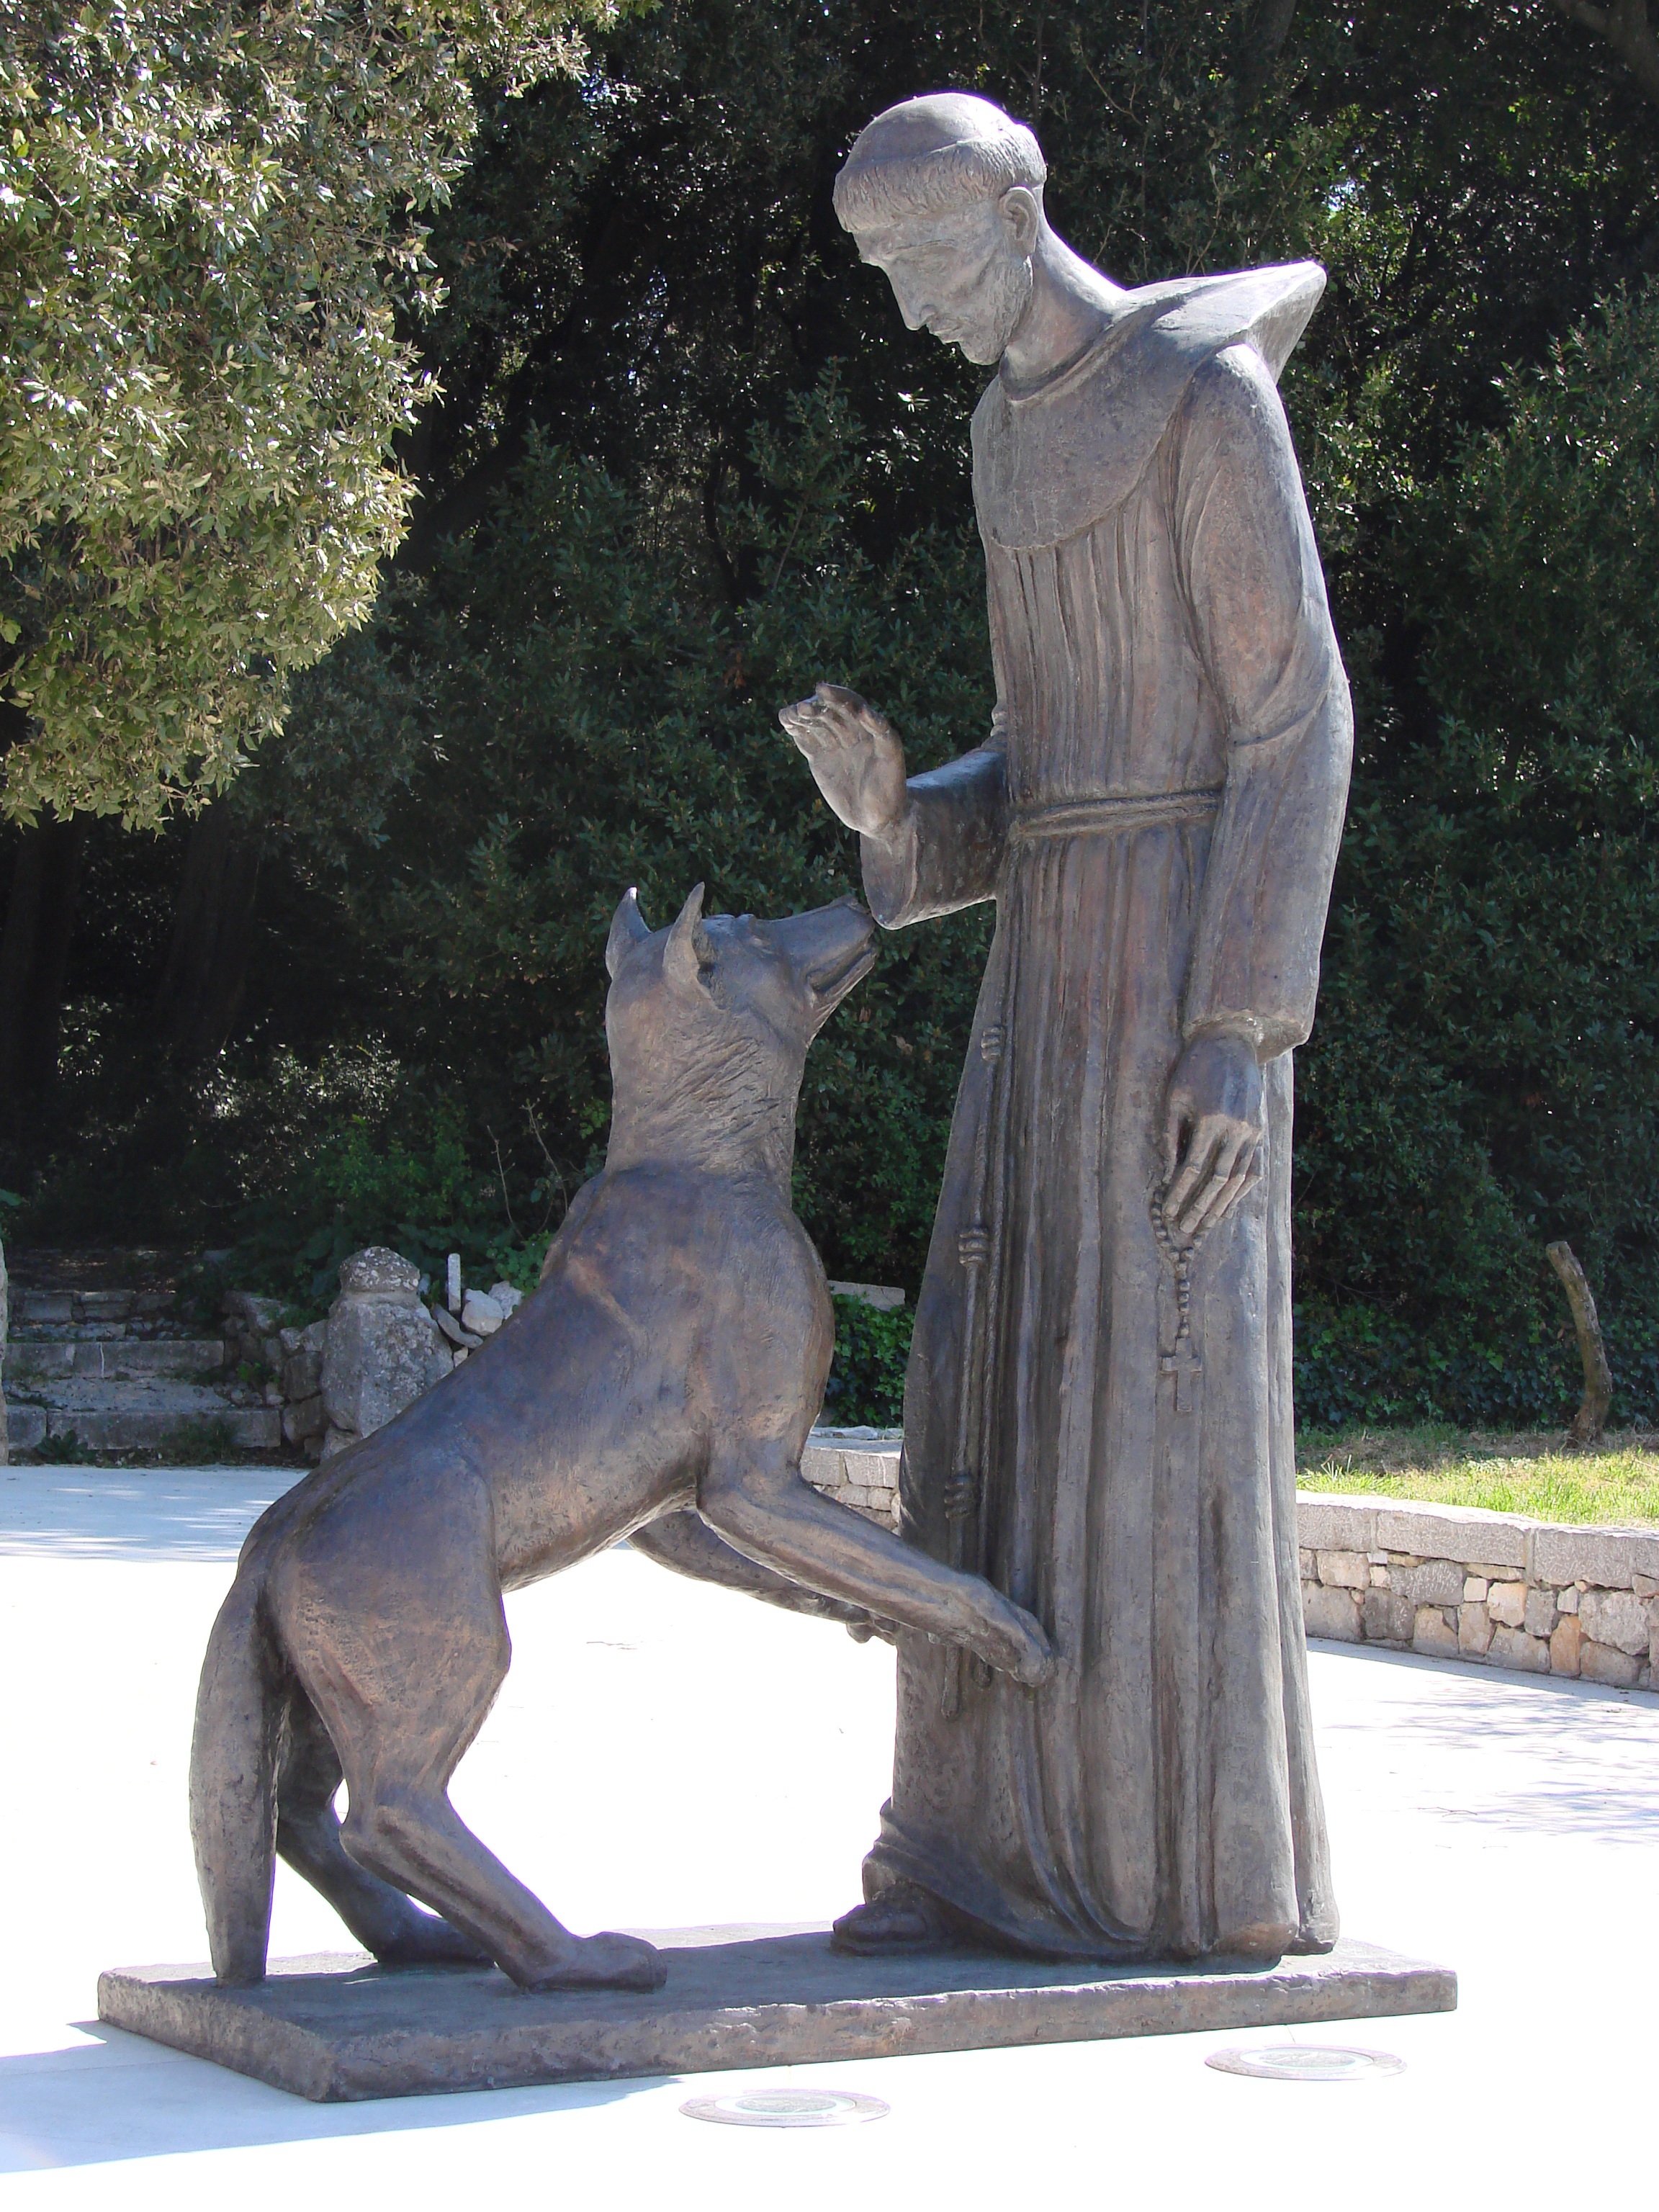
dog, monument, statue, religion, church, christian, sculpture, religious, catholic, memorial, art, faith, christianity, holy, catholicism, stone carving, bronze sculpture